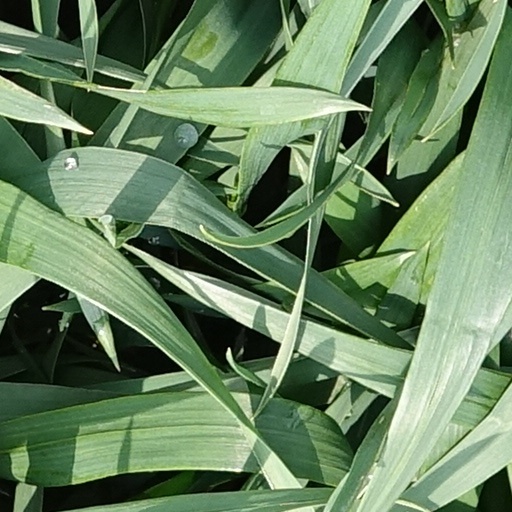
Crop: wheat